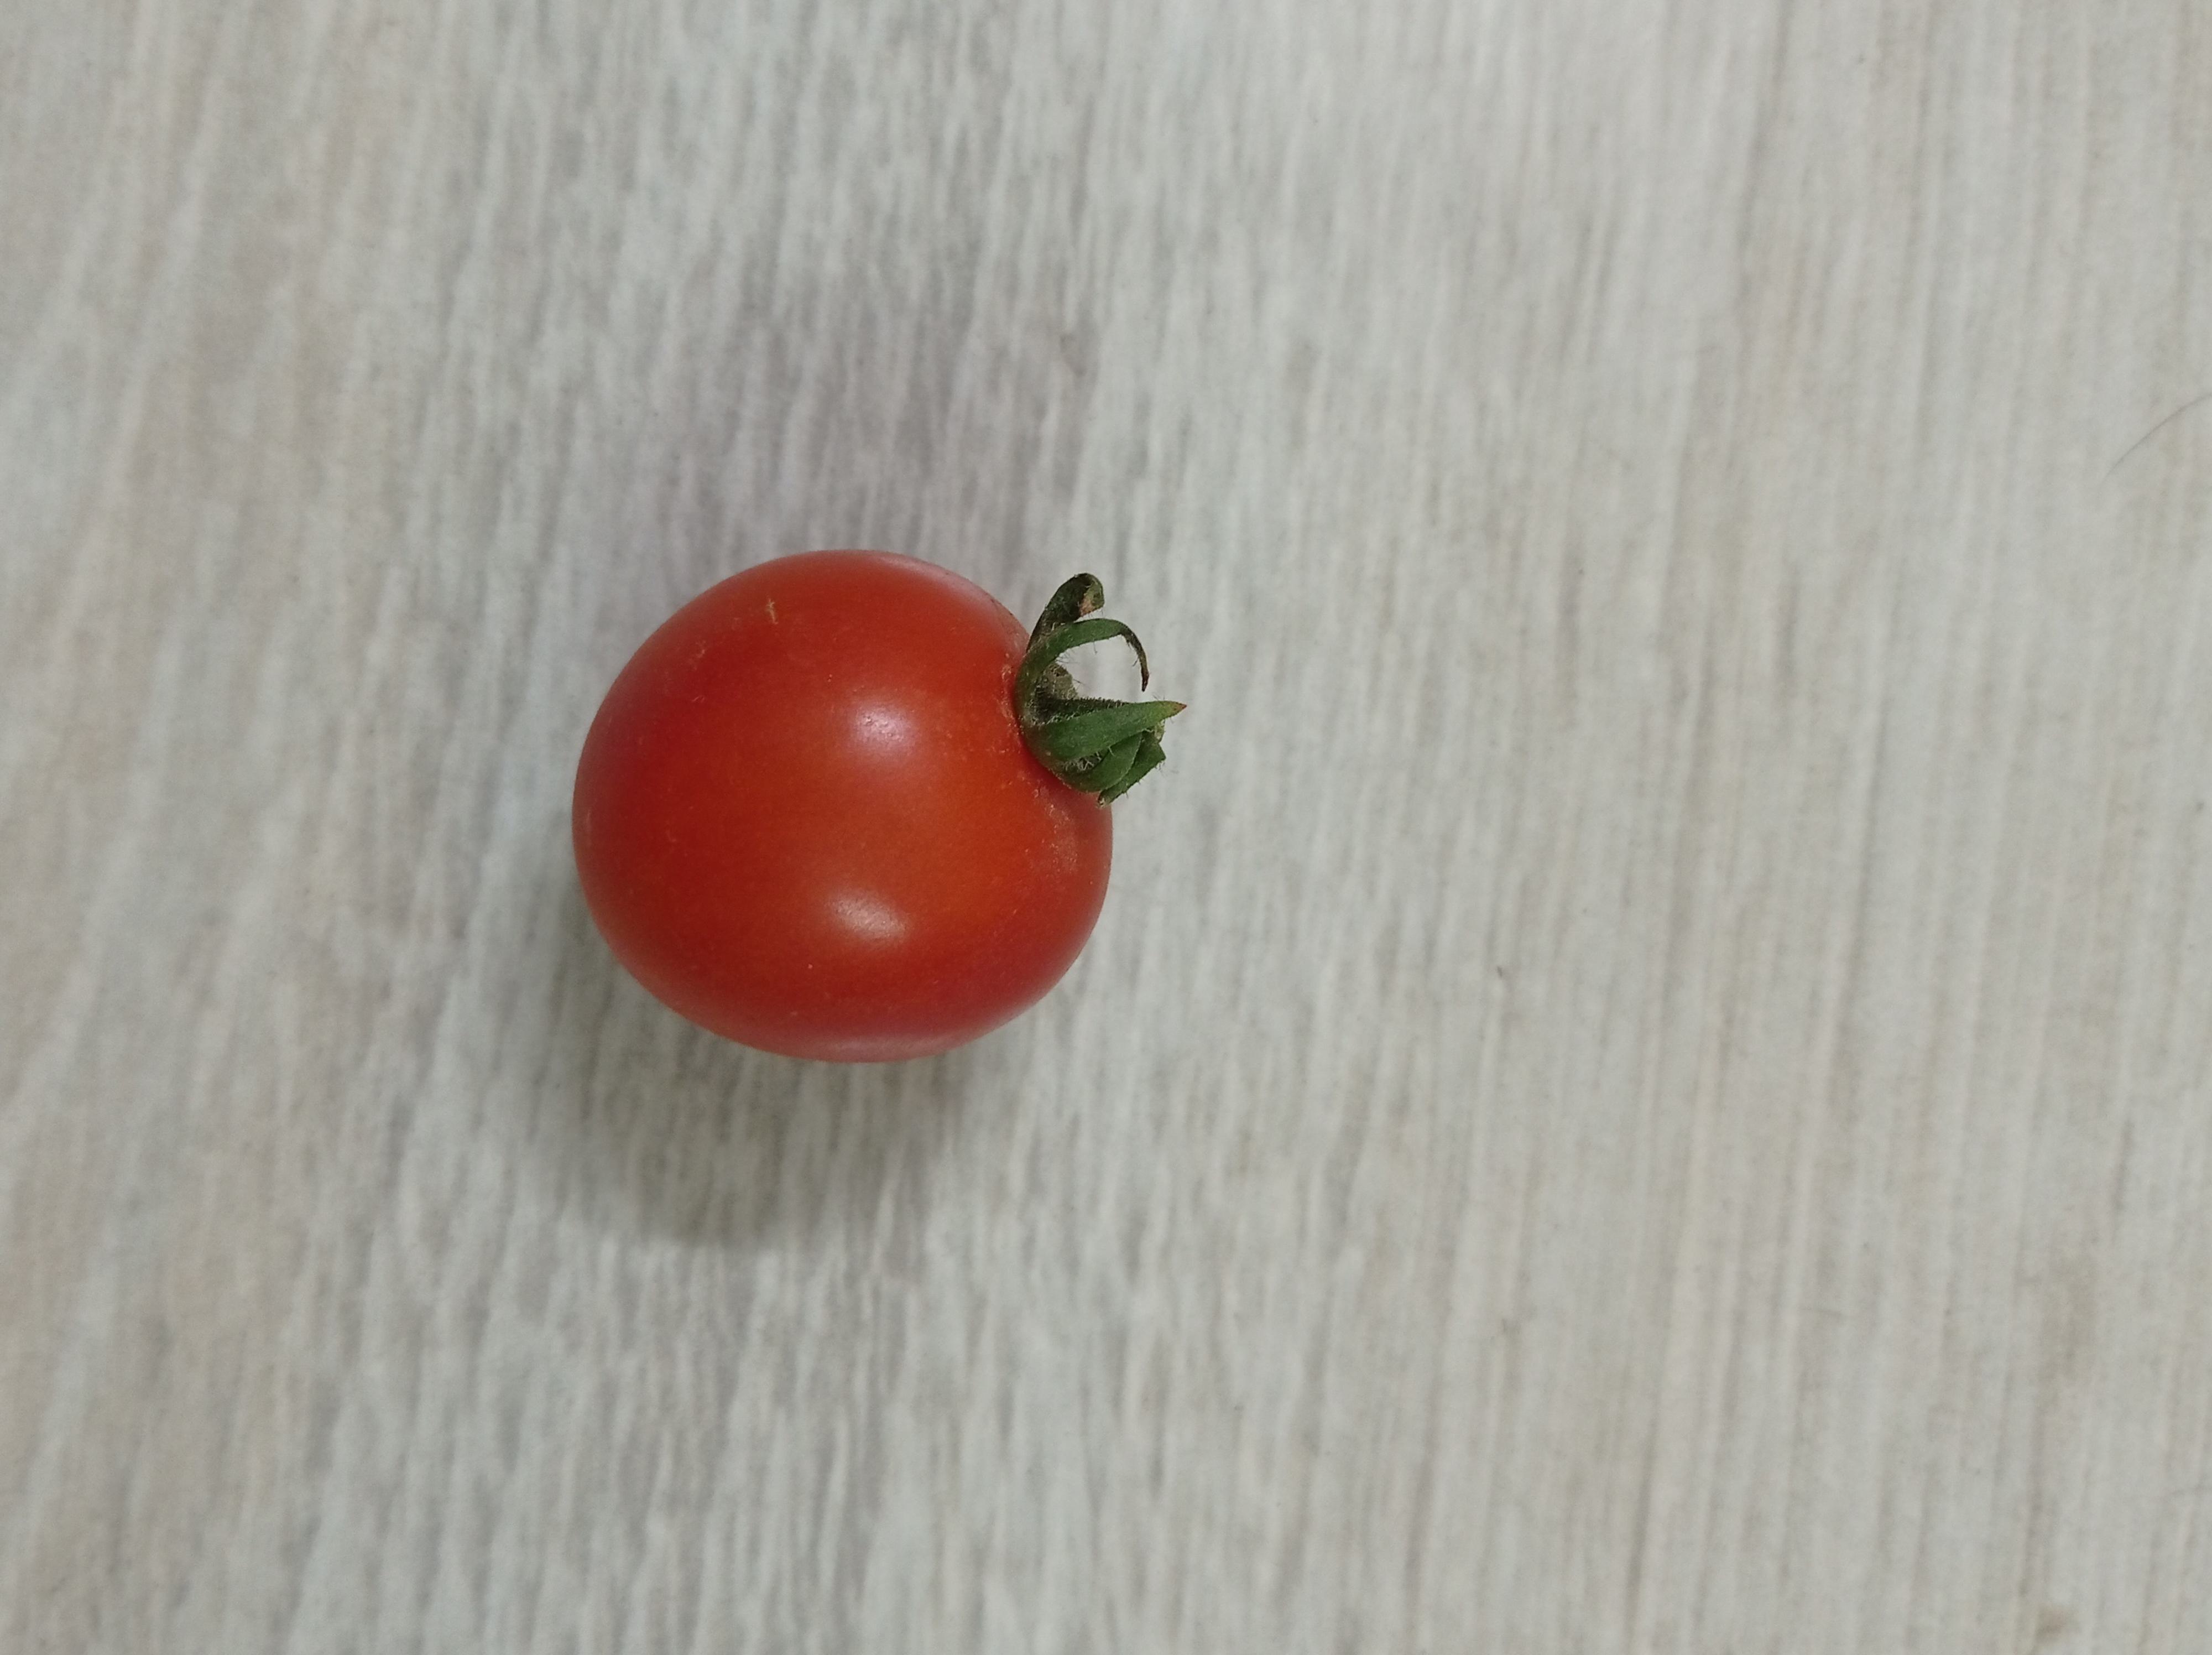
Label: Fresh